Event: Nepal Earthquake
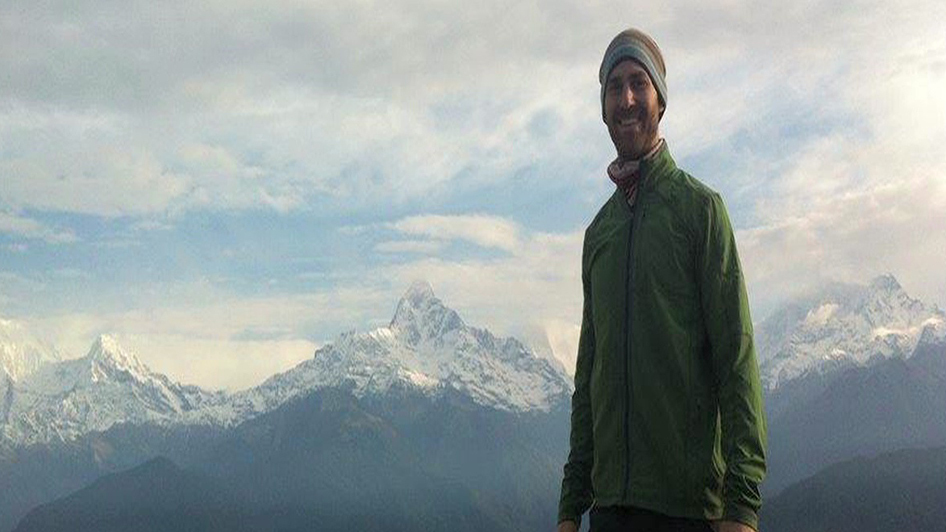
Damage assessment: no_damage